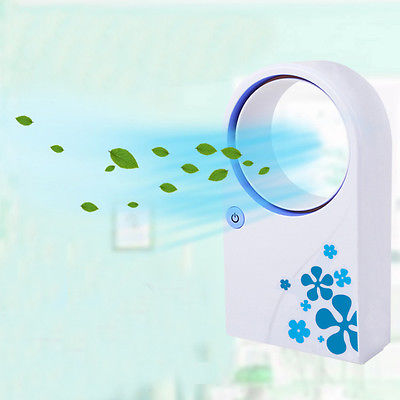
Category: fan